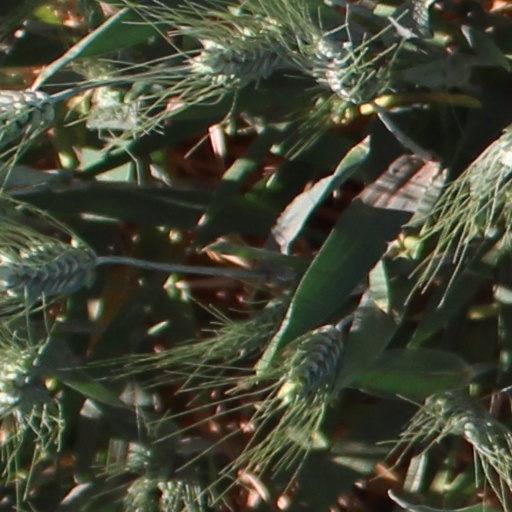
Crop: wheat